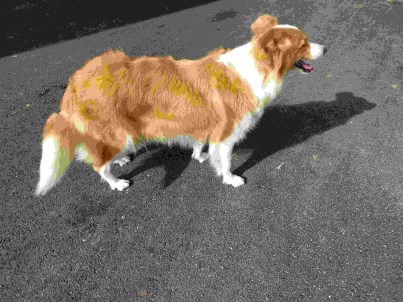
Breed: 2594-n000109-Border_collie